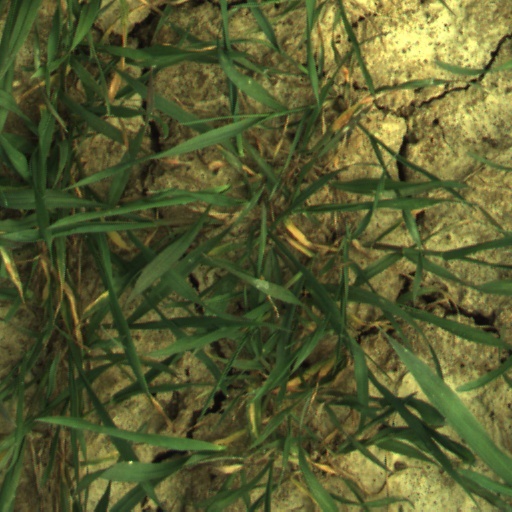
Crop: wheat